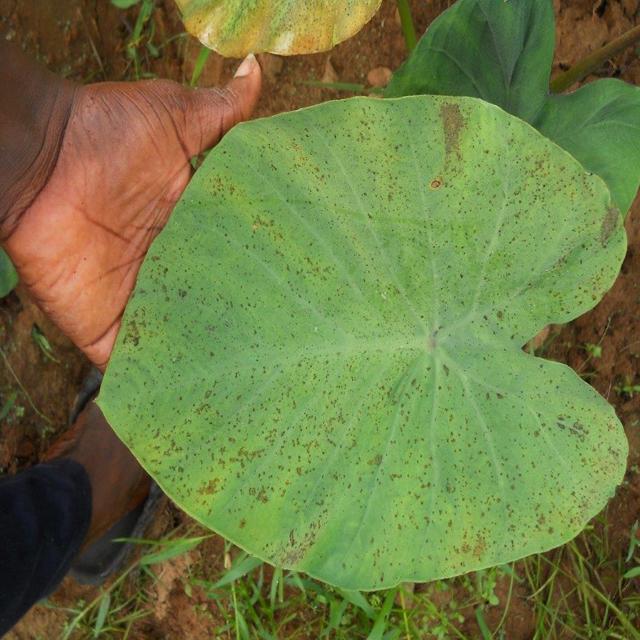
Label: Mid_Blight